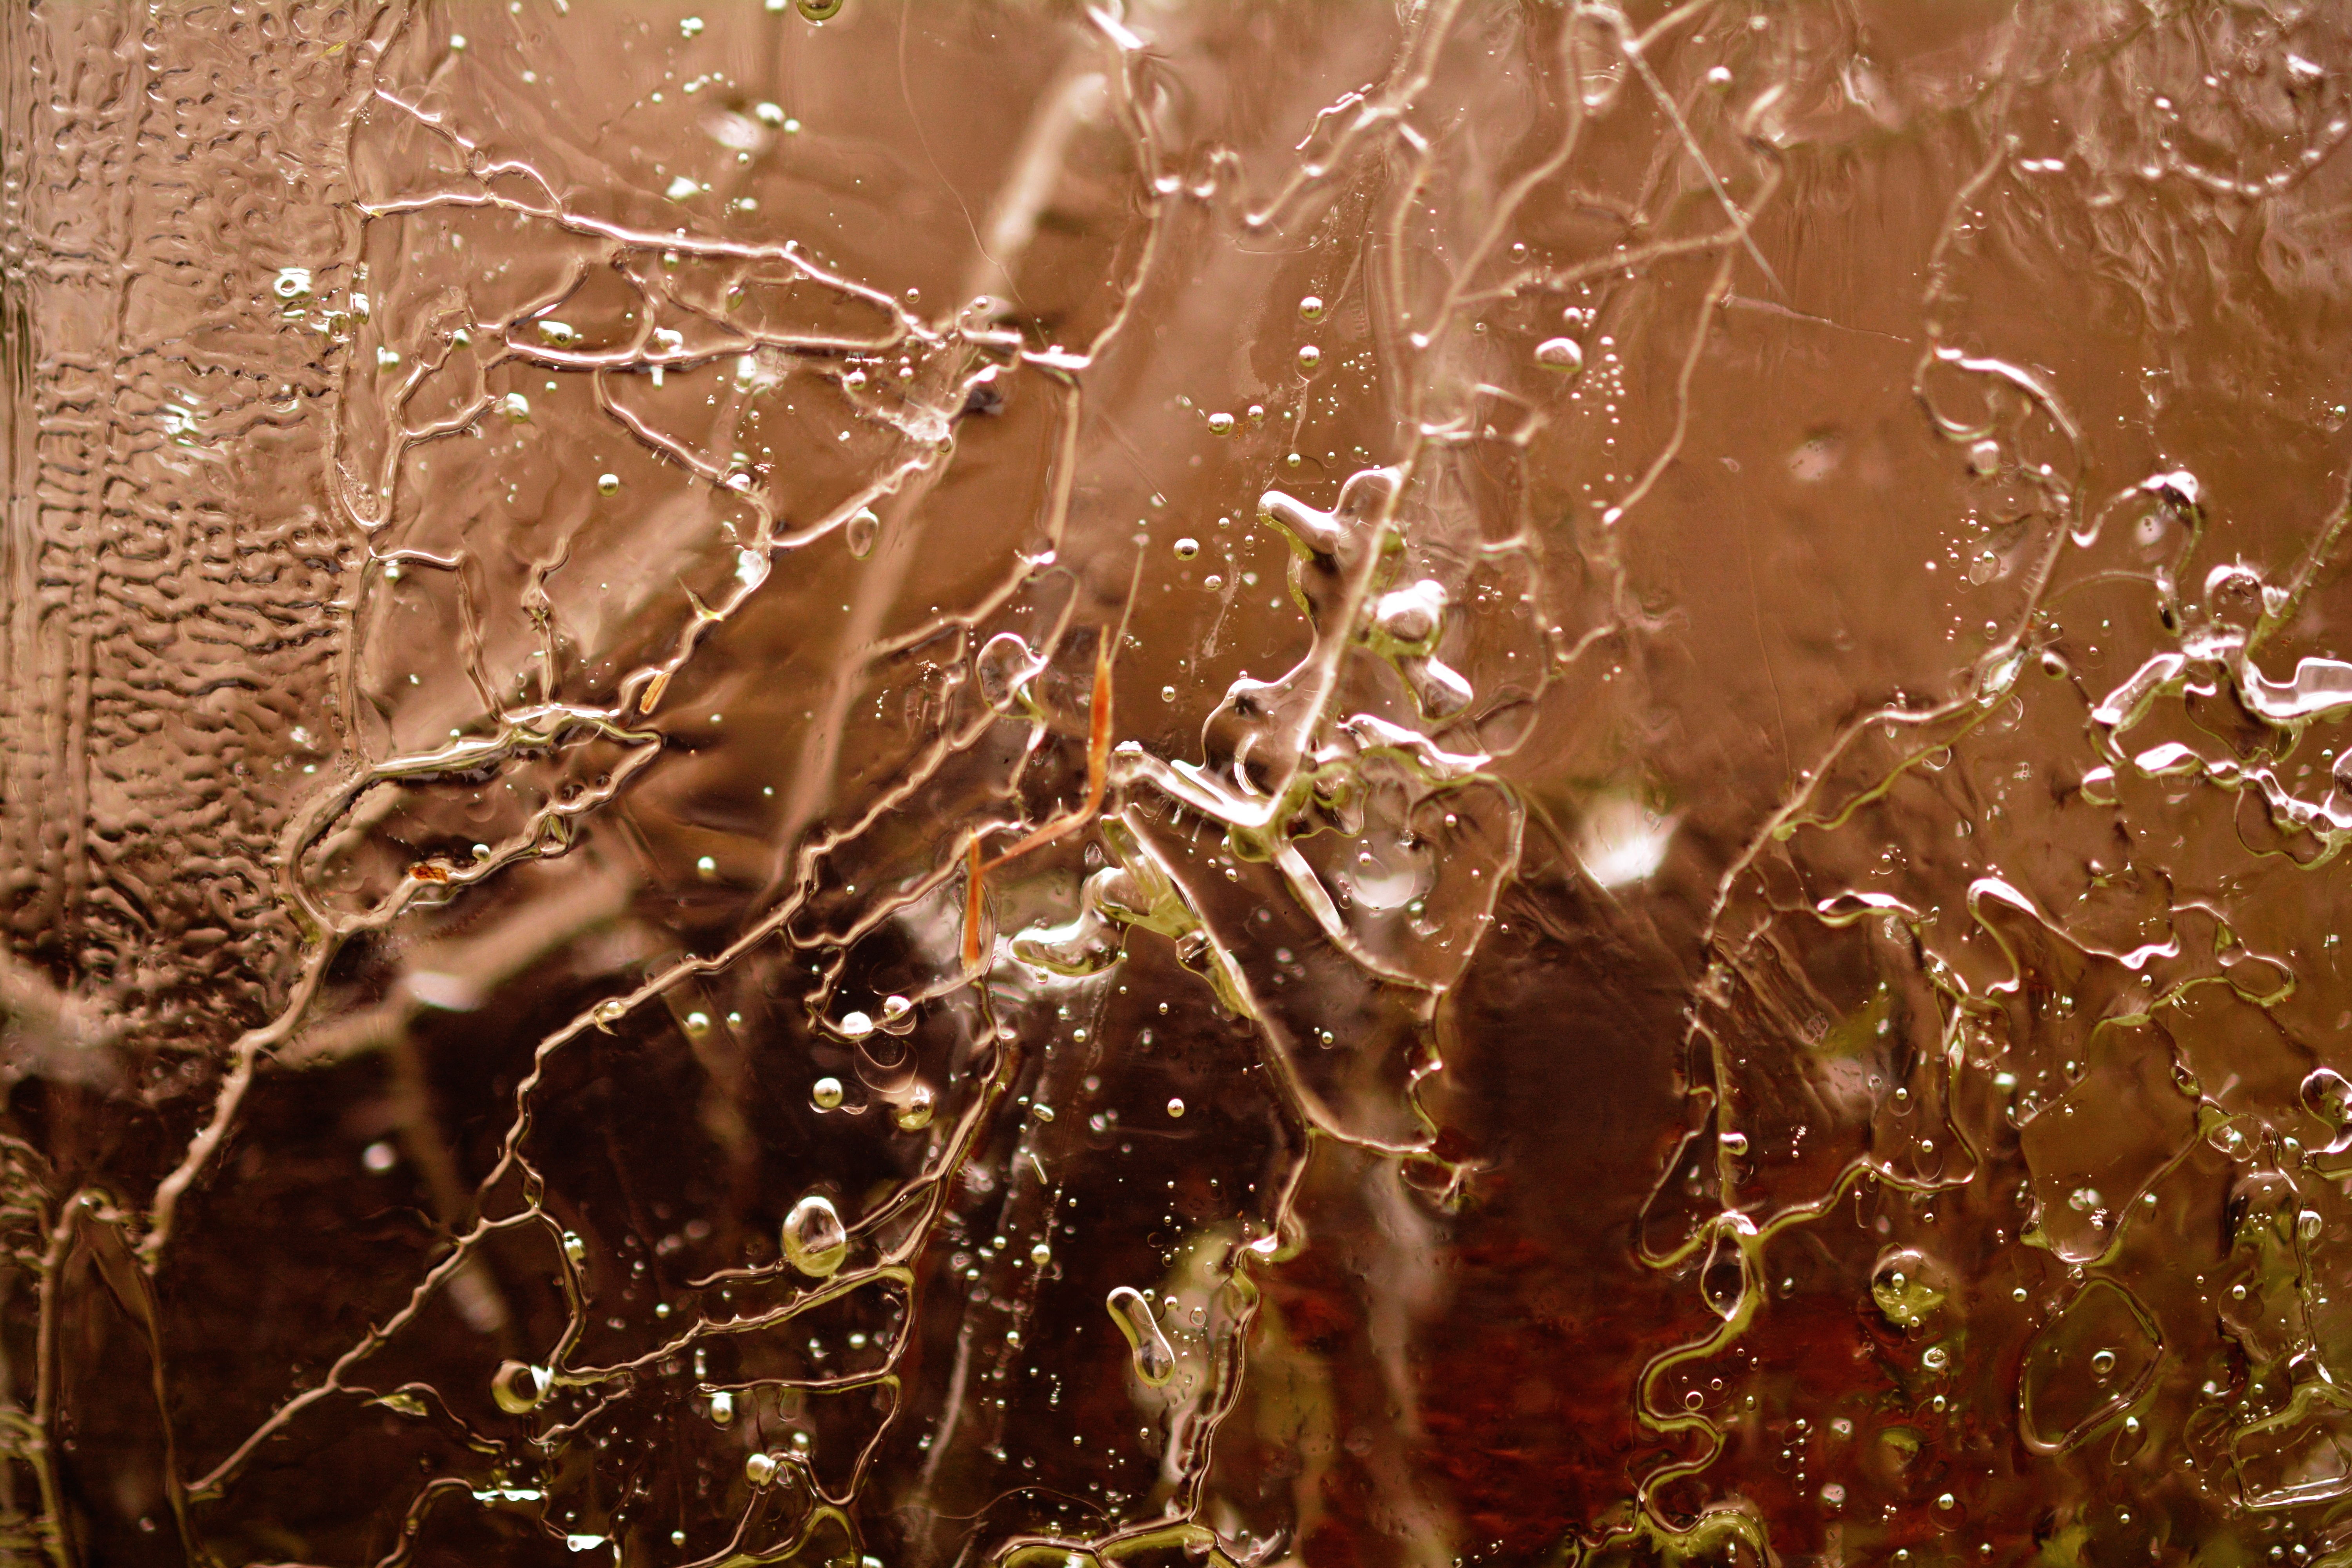
tree, water, nature, branch, snow, winter, dew, structure, plant, night, photography, sunlight, leaf, flower, frost, ice, pattern, reflection, autumn, weather, frozen, season, transparent, iced, icy, frosty, moisture, freezing, macro photography, eiskristalle, woody plant